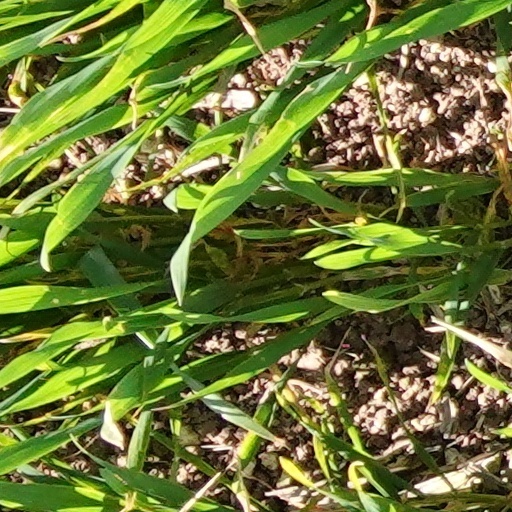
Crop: wheat